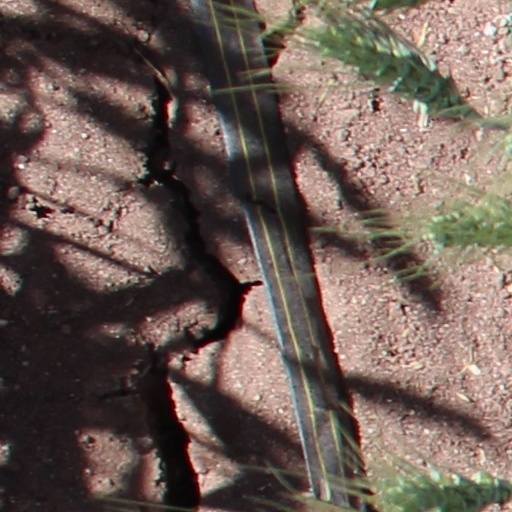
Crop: wheat